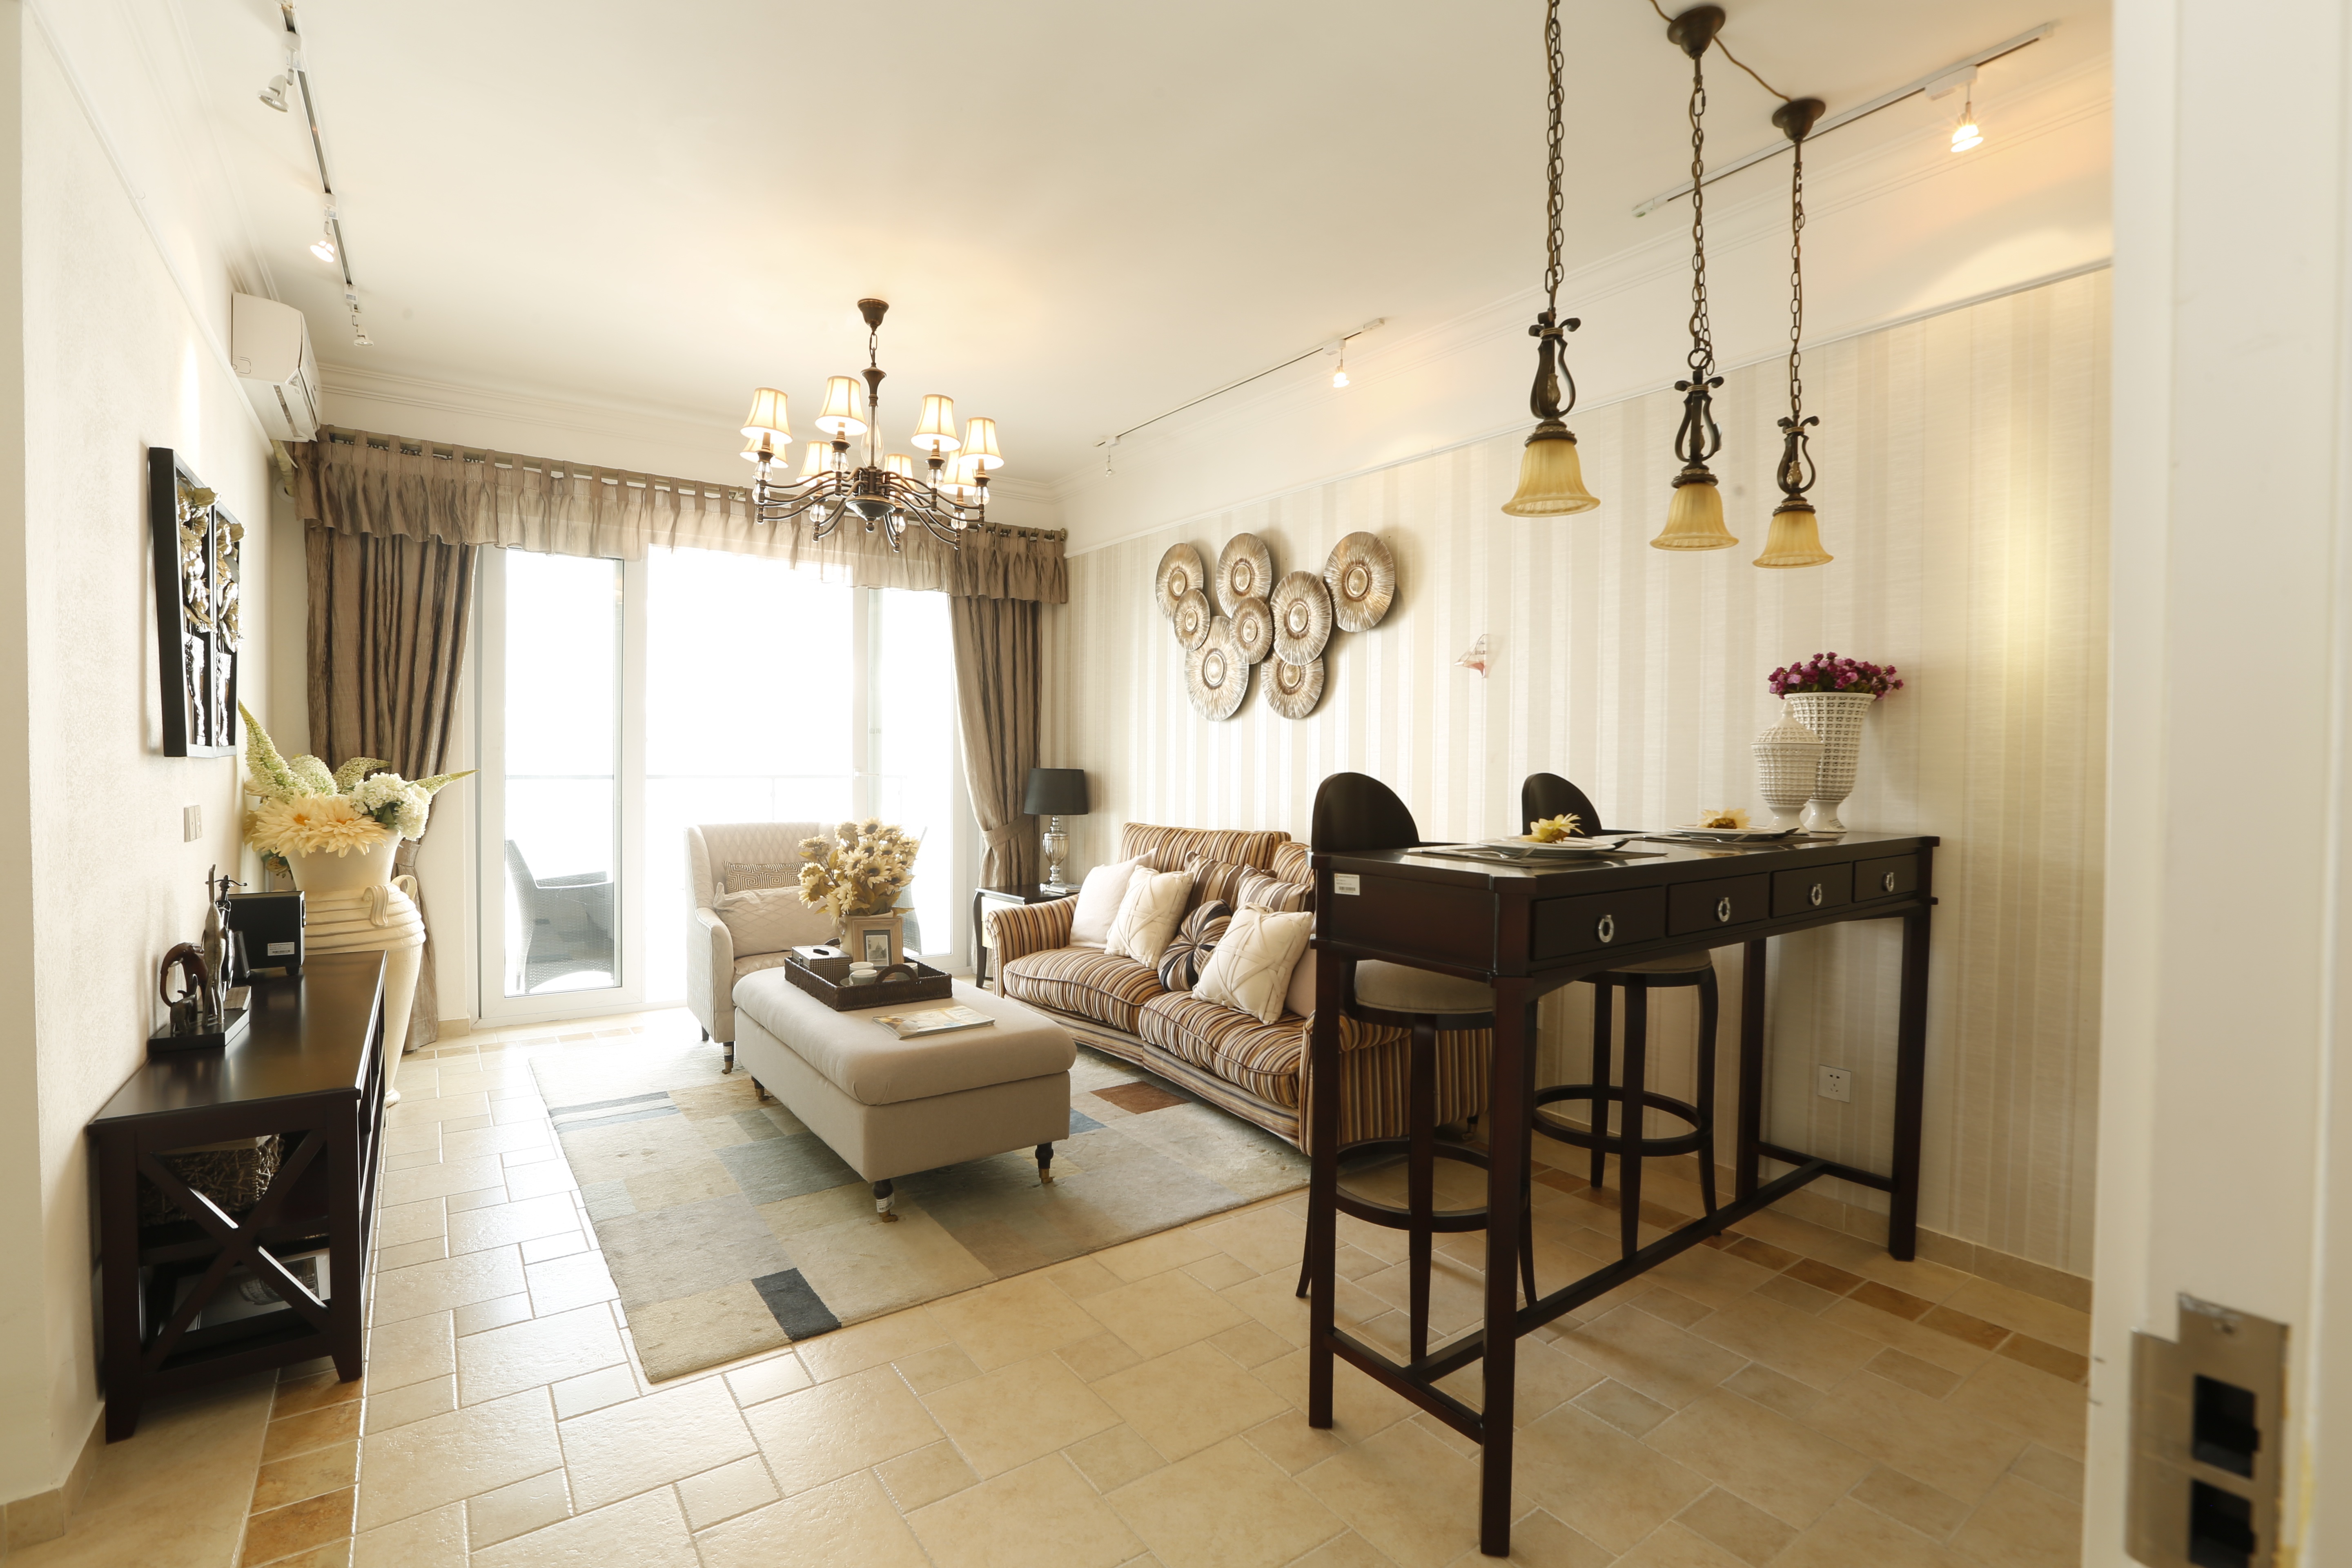
villa, floor, home, cottage, indoor, property, living room, room, apartment, interior design, design, hardwood, farmhouse, estate, shenzhen, condominium, real estate, dining room, wood flooring, sample room